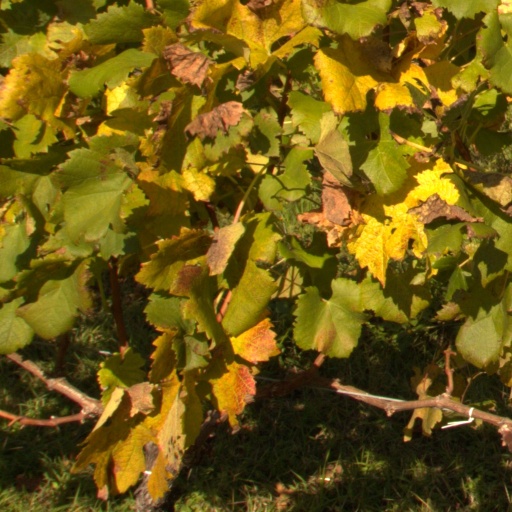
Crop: grape